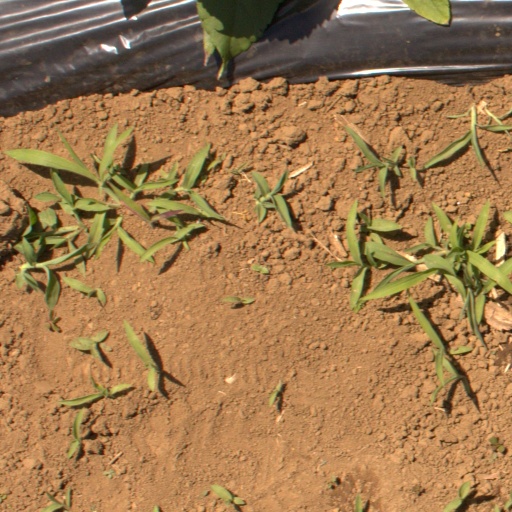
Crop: Jerusalem artichoke